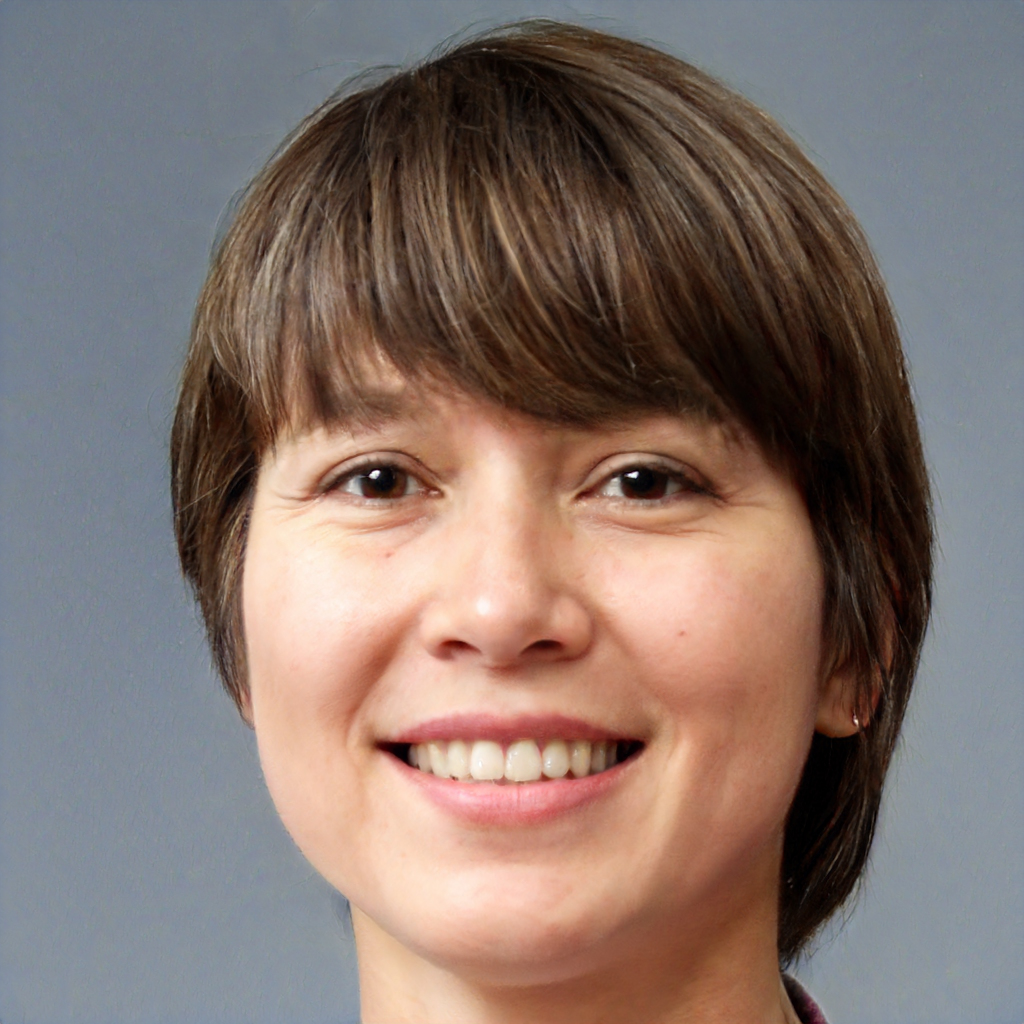
Portrait style: Real Portrait